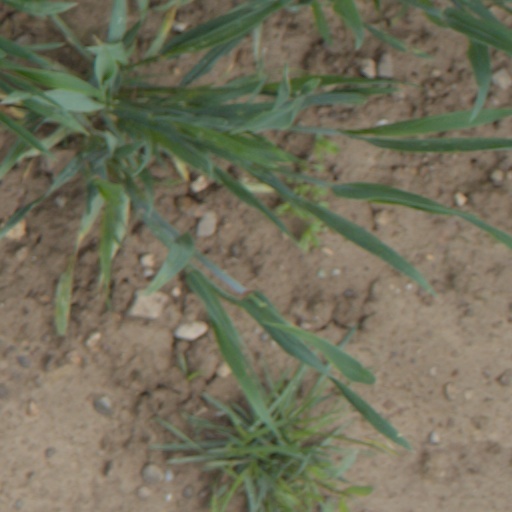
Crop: wheat